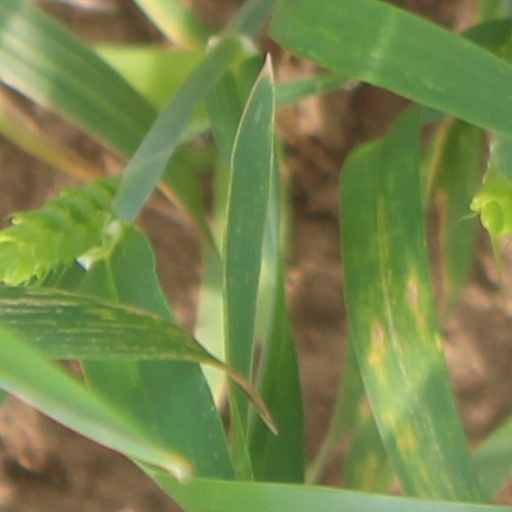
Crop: wheat